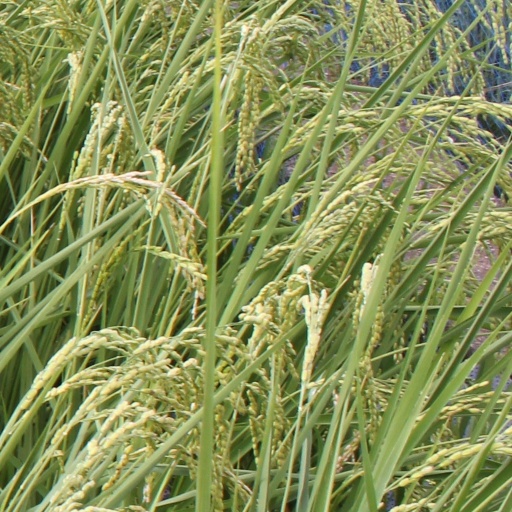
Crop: rice